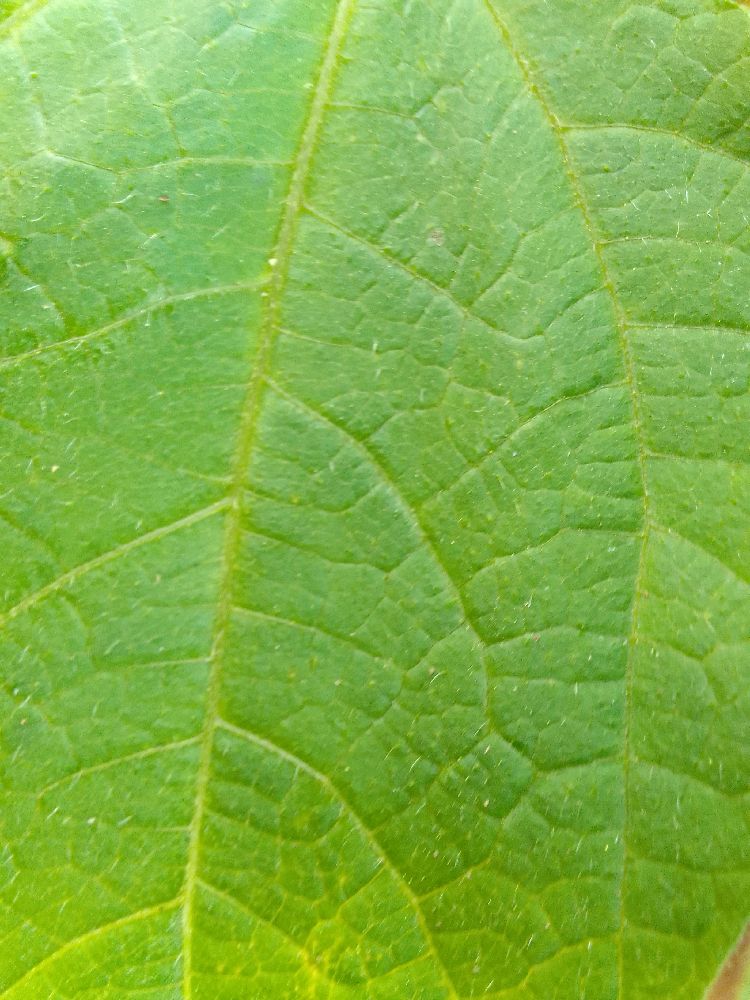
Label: healthy